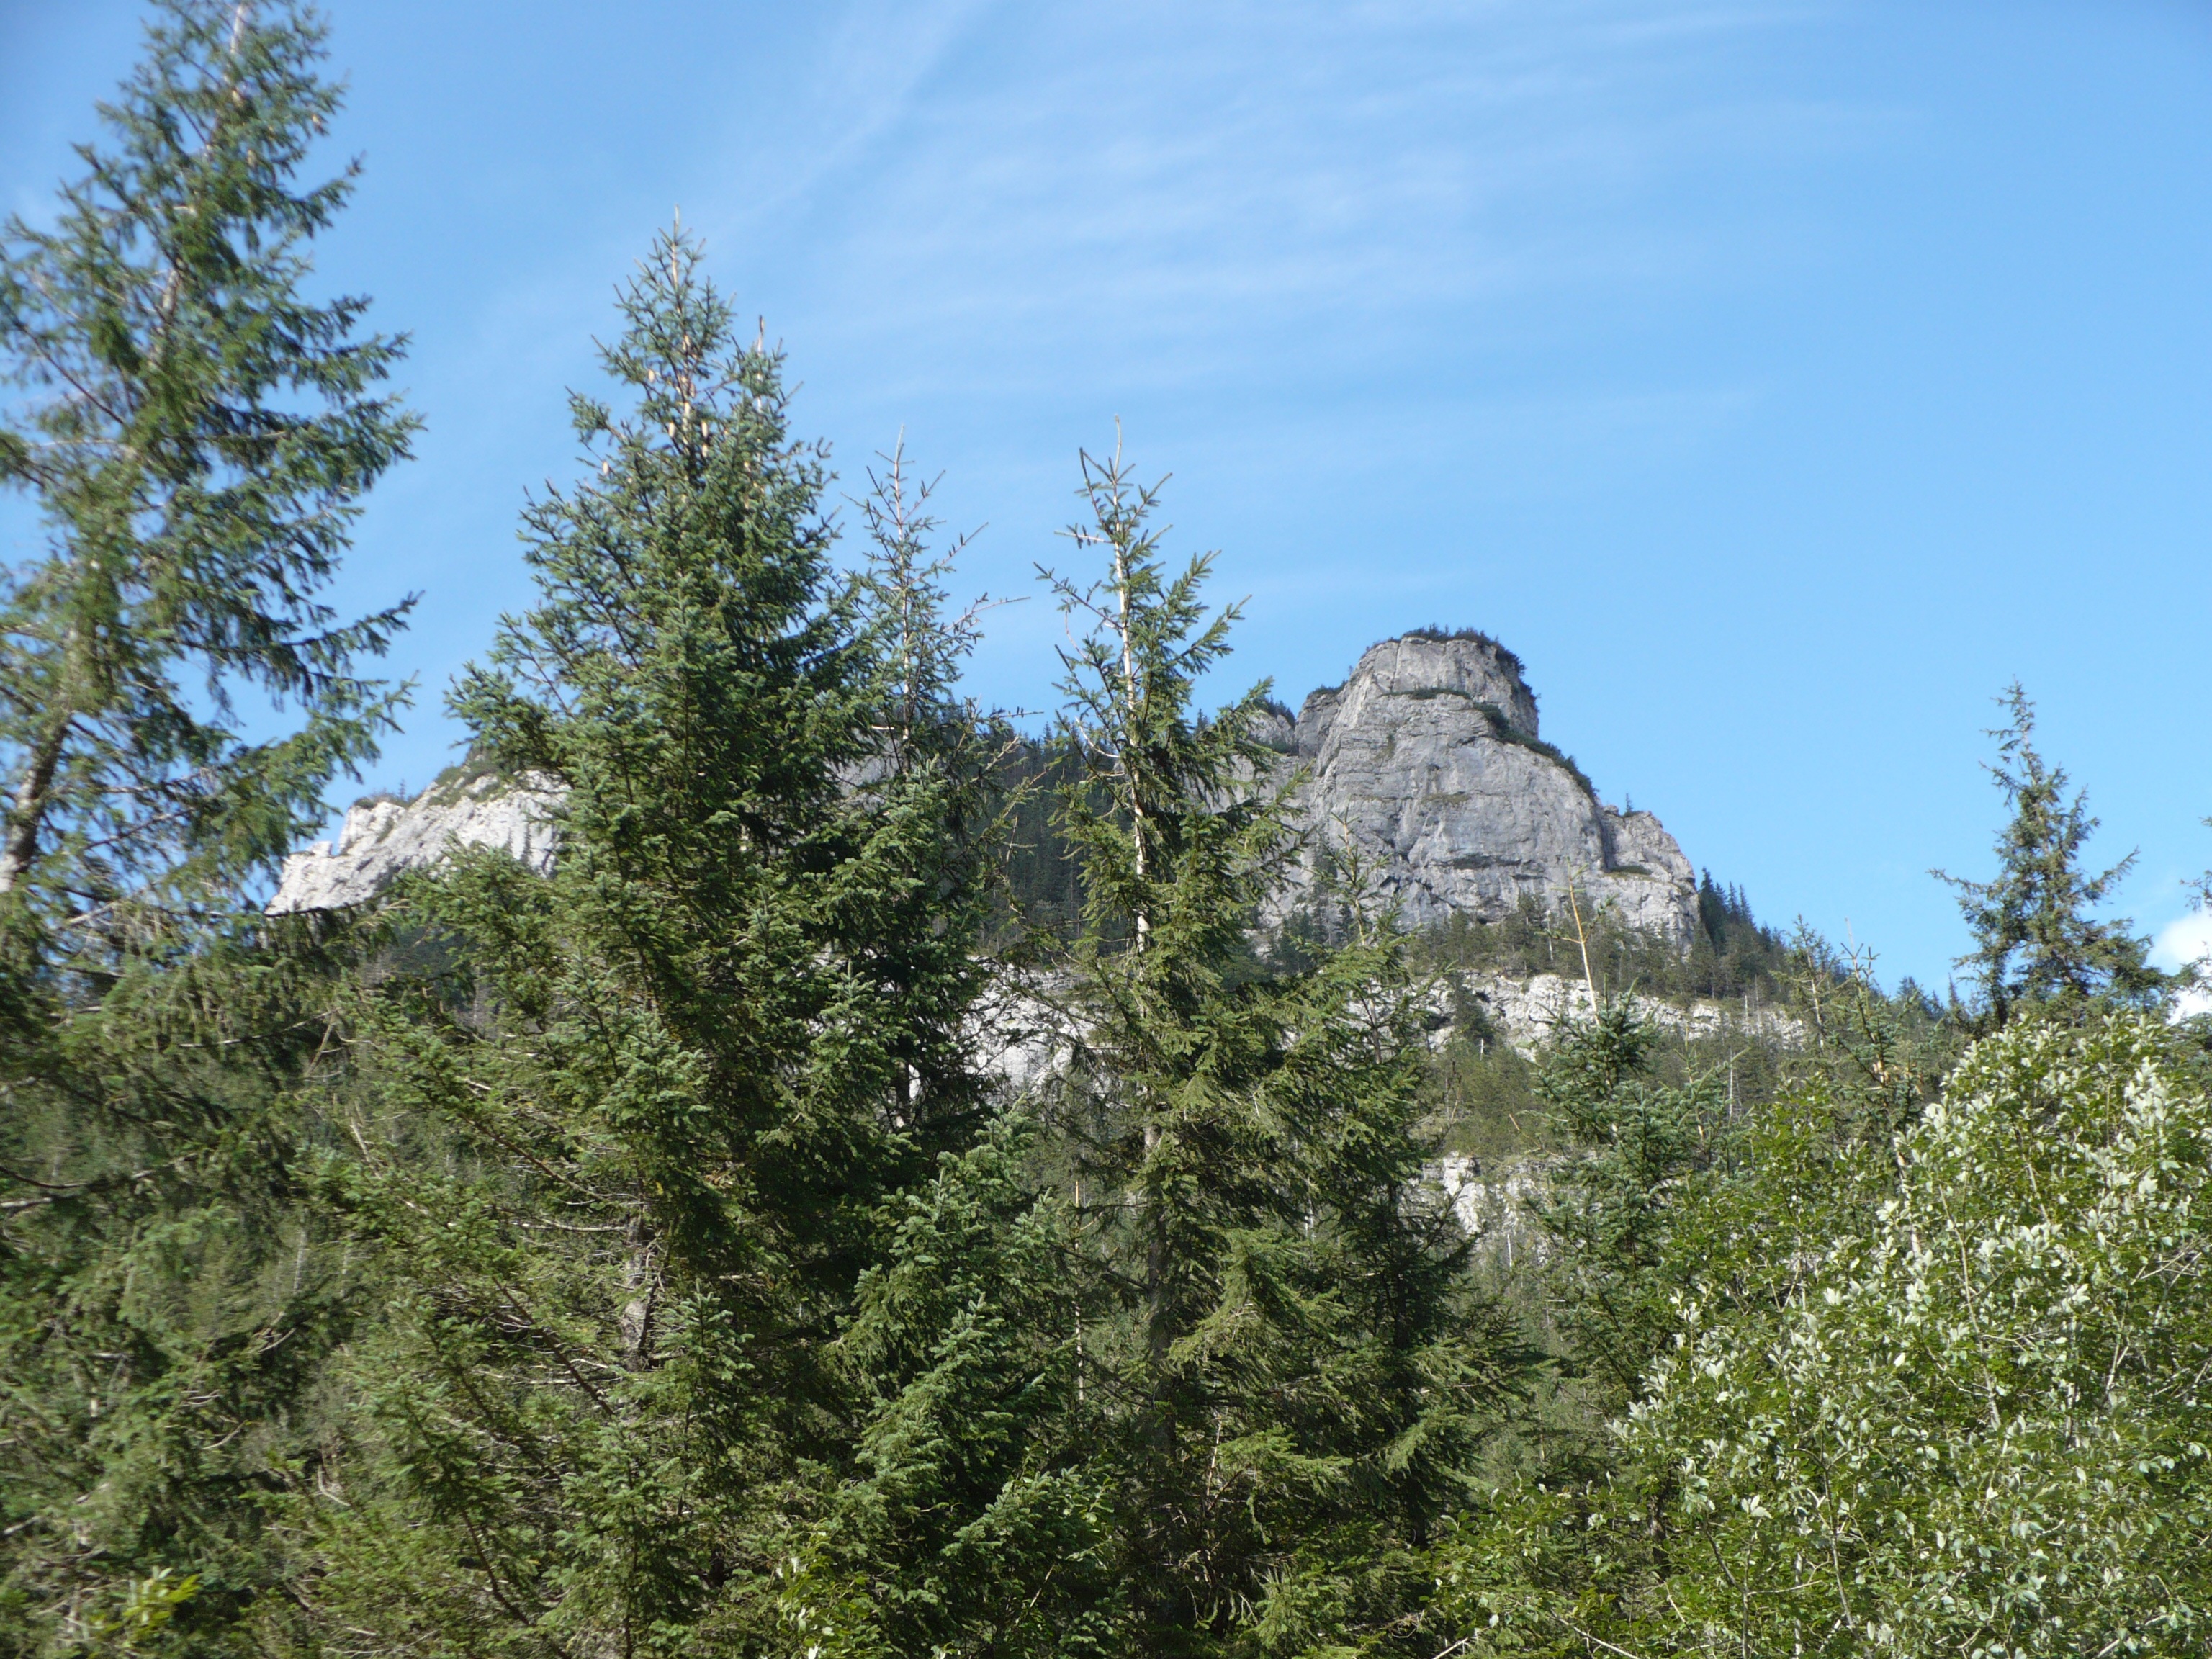
landscape, tree, forest, rock, wilderness, mountain, sky, hiking, trail, meadow, mountain range, park, fir, national park, ridge, conifer, tour, spruce, mountains, vegetation, poland, plateau, habitat, top, larch, ecosystem, tatry, biome, natural environment, woody plant, mountainous landforms, temperate broadleaf and mixed forest, temperate coniferous forest